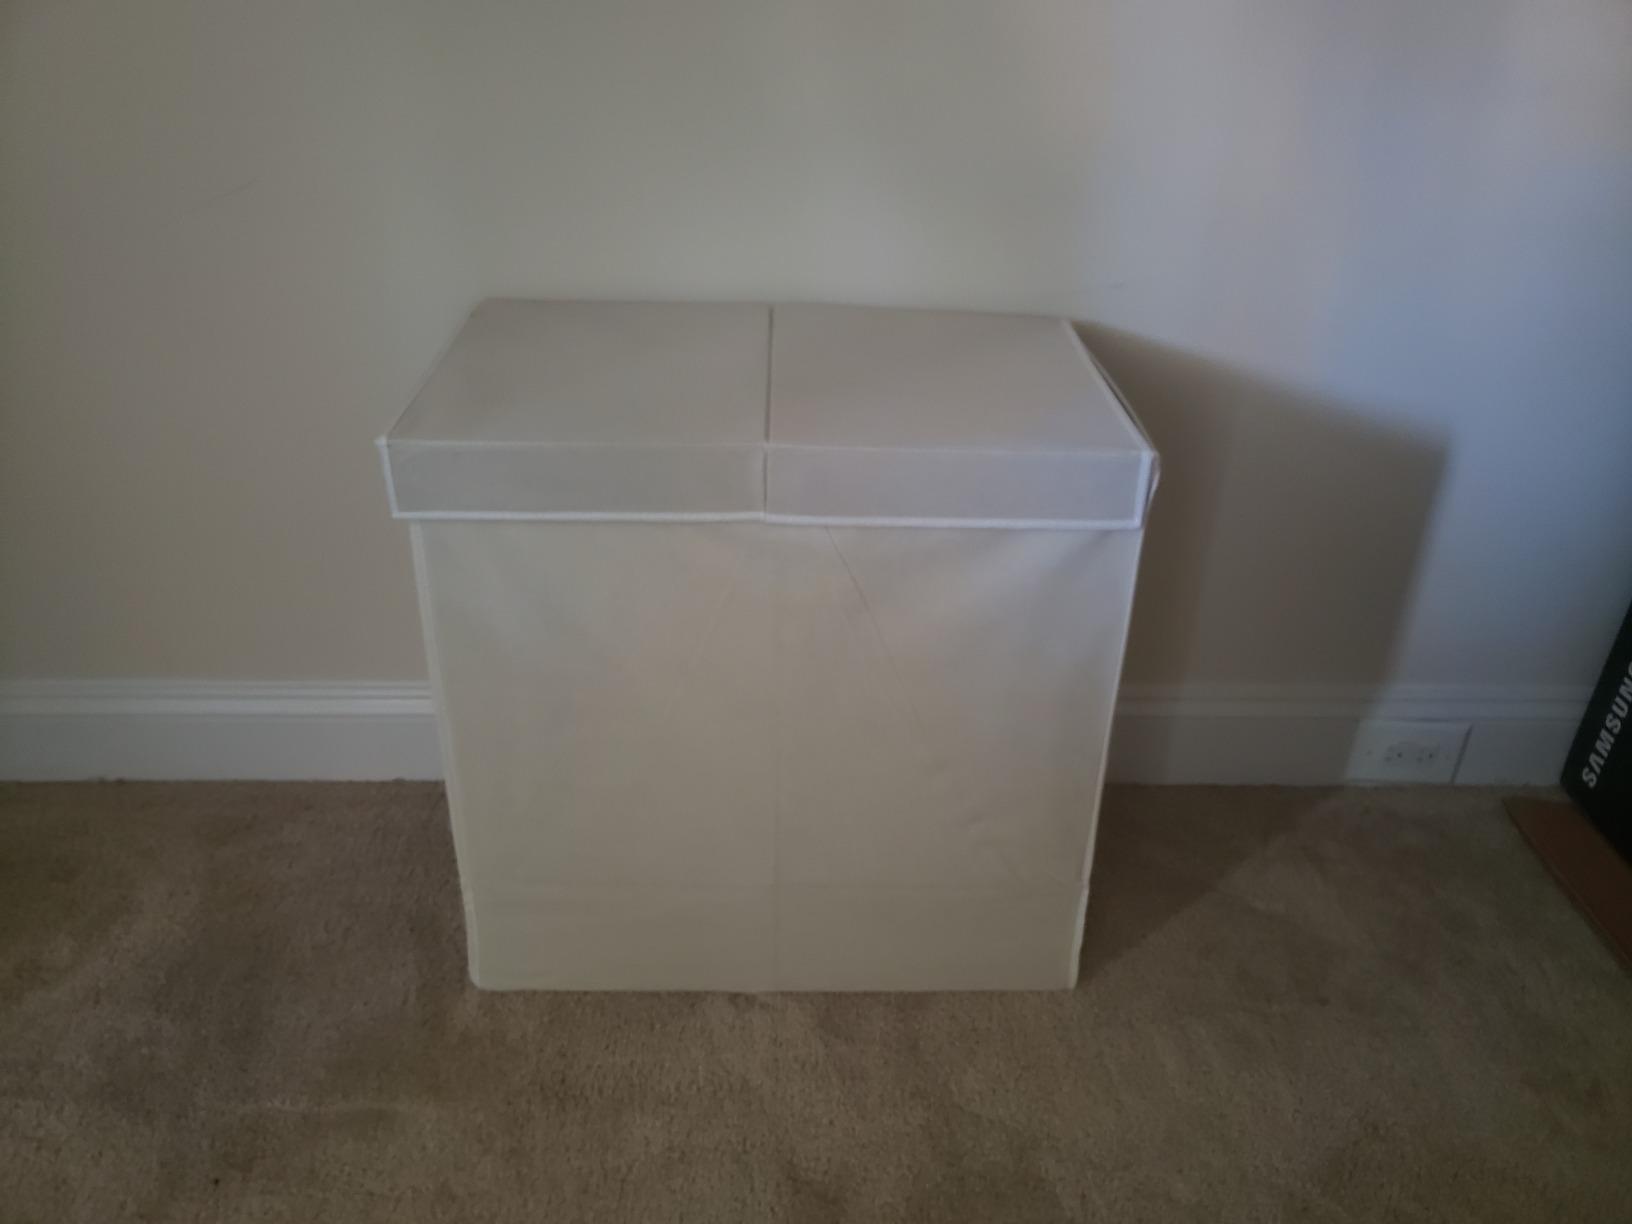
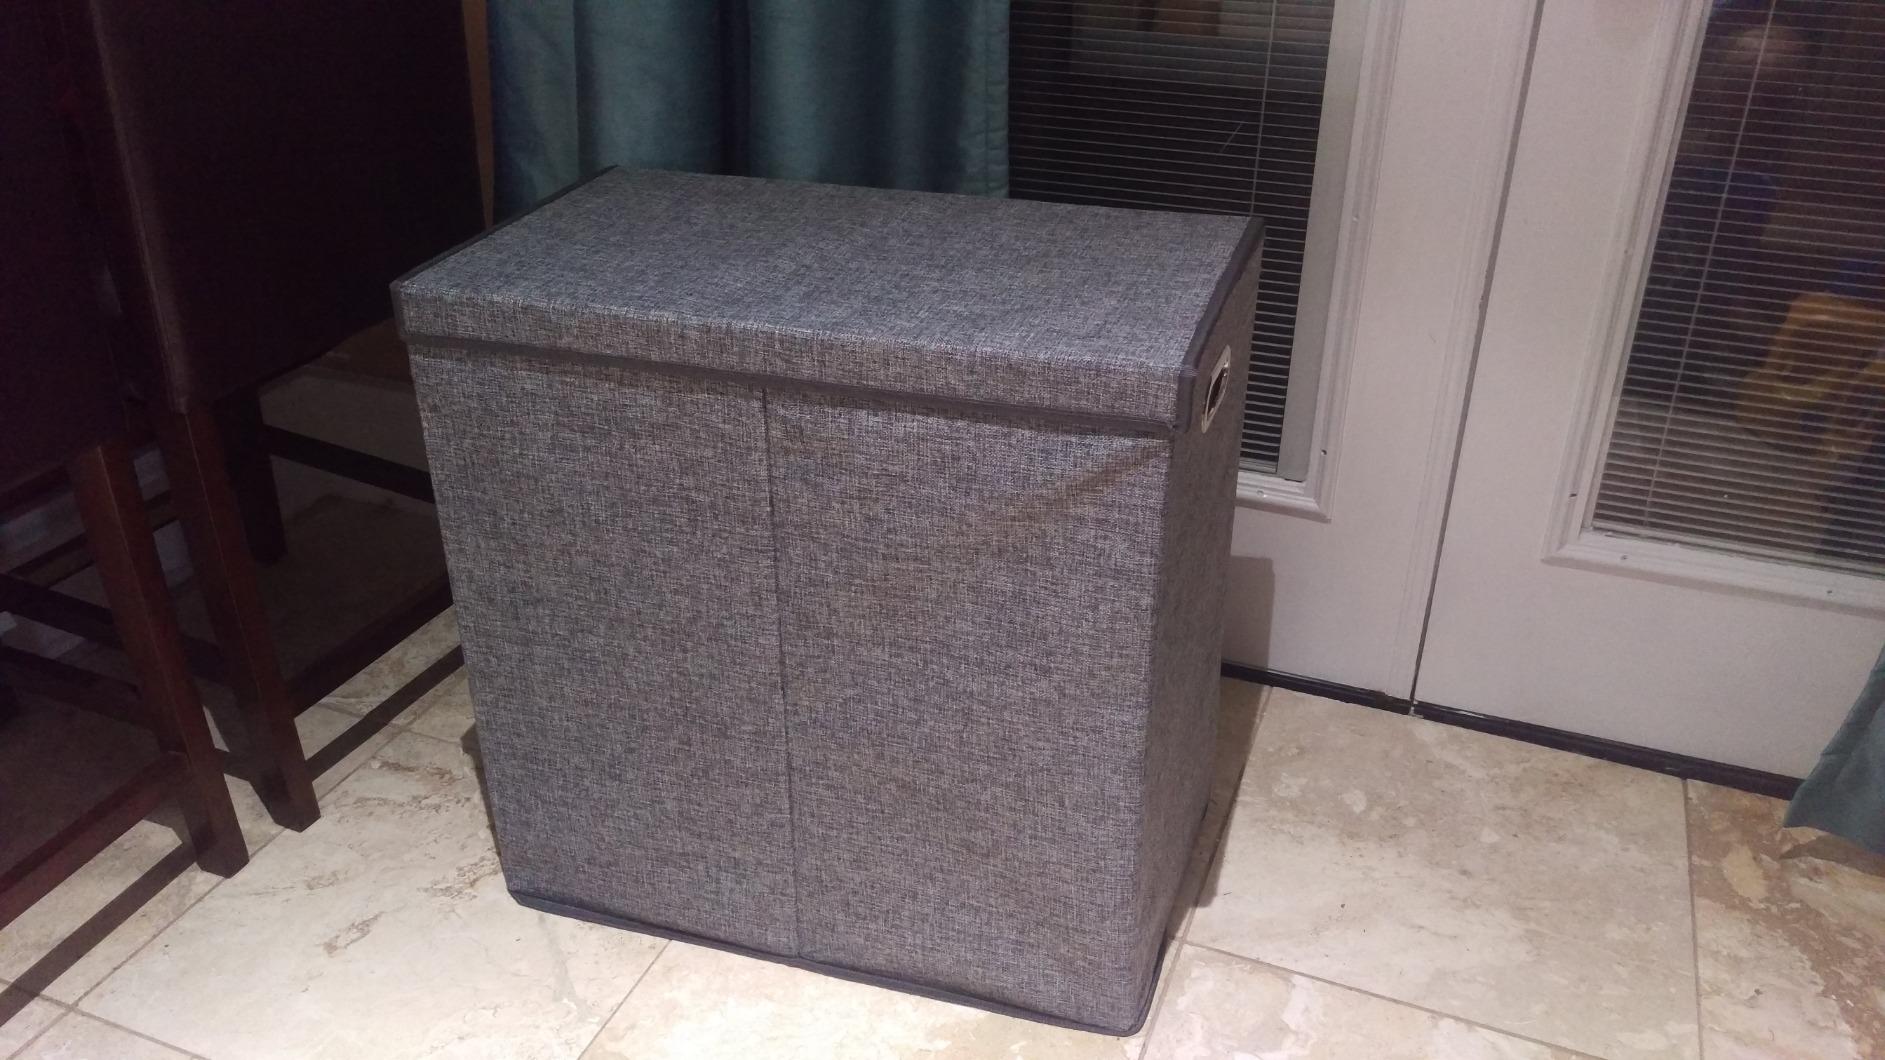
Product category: items_hamper
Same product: no